Direct Action Everywhere

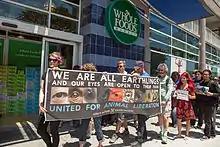
DxE protest at a Whole Foods Market in San Francisco, July 2015

Direct Action Everywhere (DxE) is an international grassroots network of animal rights activists founded in 2013 in the San Francisco Bay Area. DxE uses disruptive protests and non-violent direct action tactics, such as open rescue of animals from factory farms. Their intent is to build a movement that can eventually shift culture and change social and political institutions. DxE activists work to "put an end to the commodity status of animals."